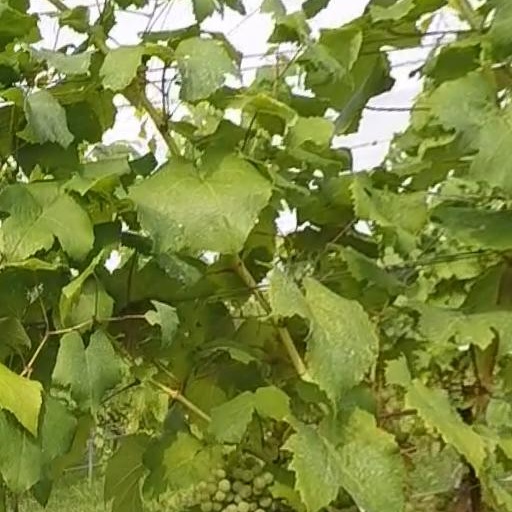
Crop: grape